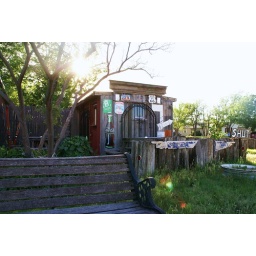
This little house by that one road